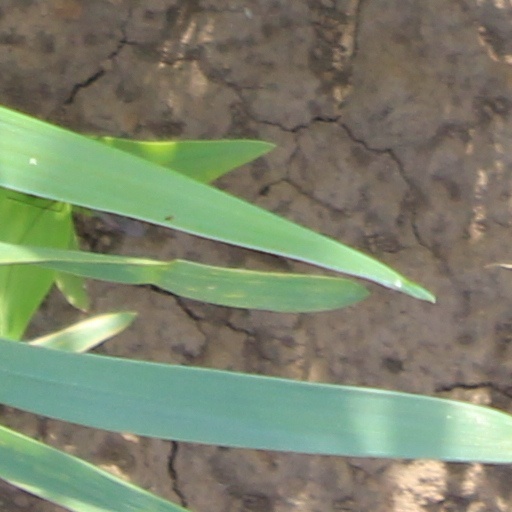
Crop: wheat